Micropropagation

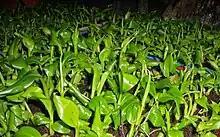
Banana plantlets transferred to soil (with vermicompost) from plant media. This process is done for acclimatization of plantlets to the soil as they were previously grown in plant media. After growing for some days the plantlets are transferred to the field.

This stage involves treating the plantlets/shoots produced to encourage root growth and "hardening."